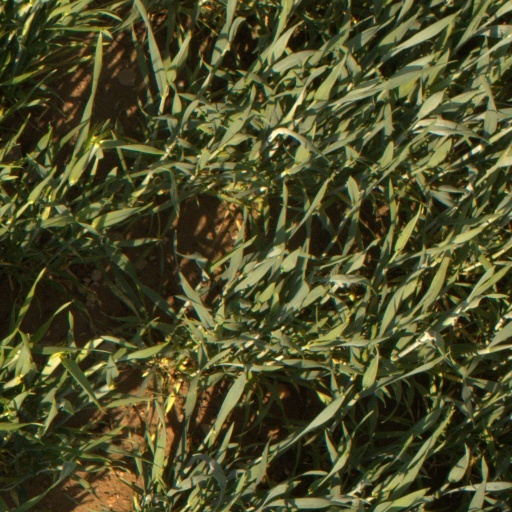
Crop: wheat